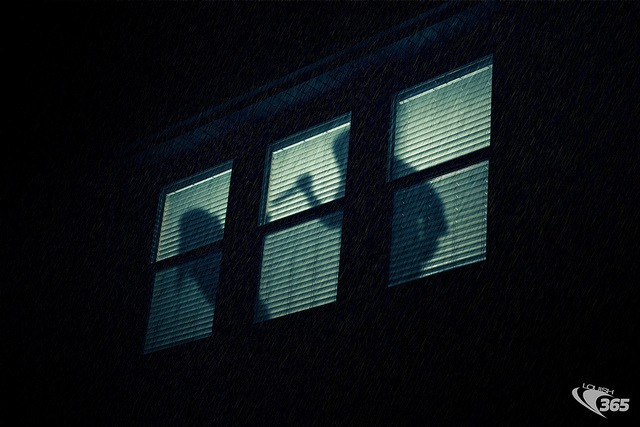
user: Given an image and a question. Answer the question in a short answer. Question: Which type of implement is the man holding? Short Answer:
assistant: knife